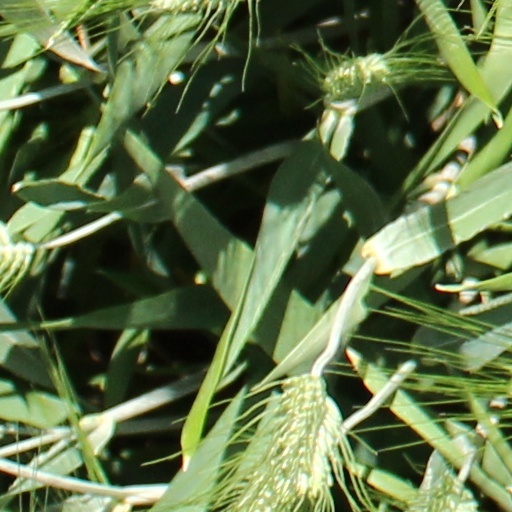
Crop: wheat